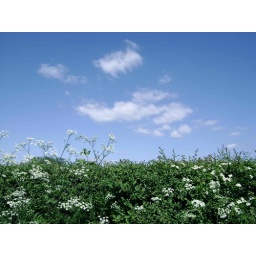
wild white flowers and green green grasses against a spring blue sky peppered with fluffy white clouds